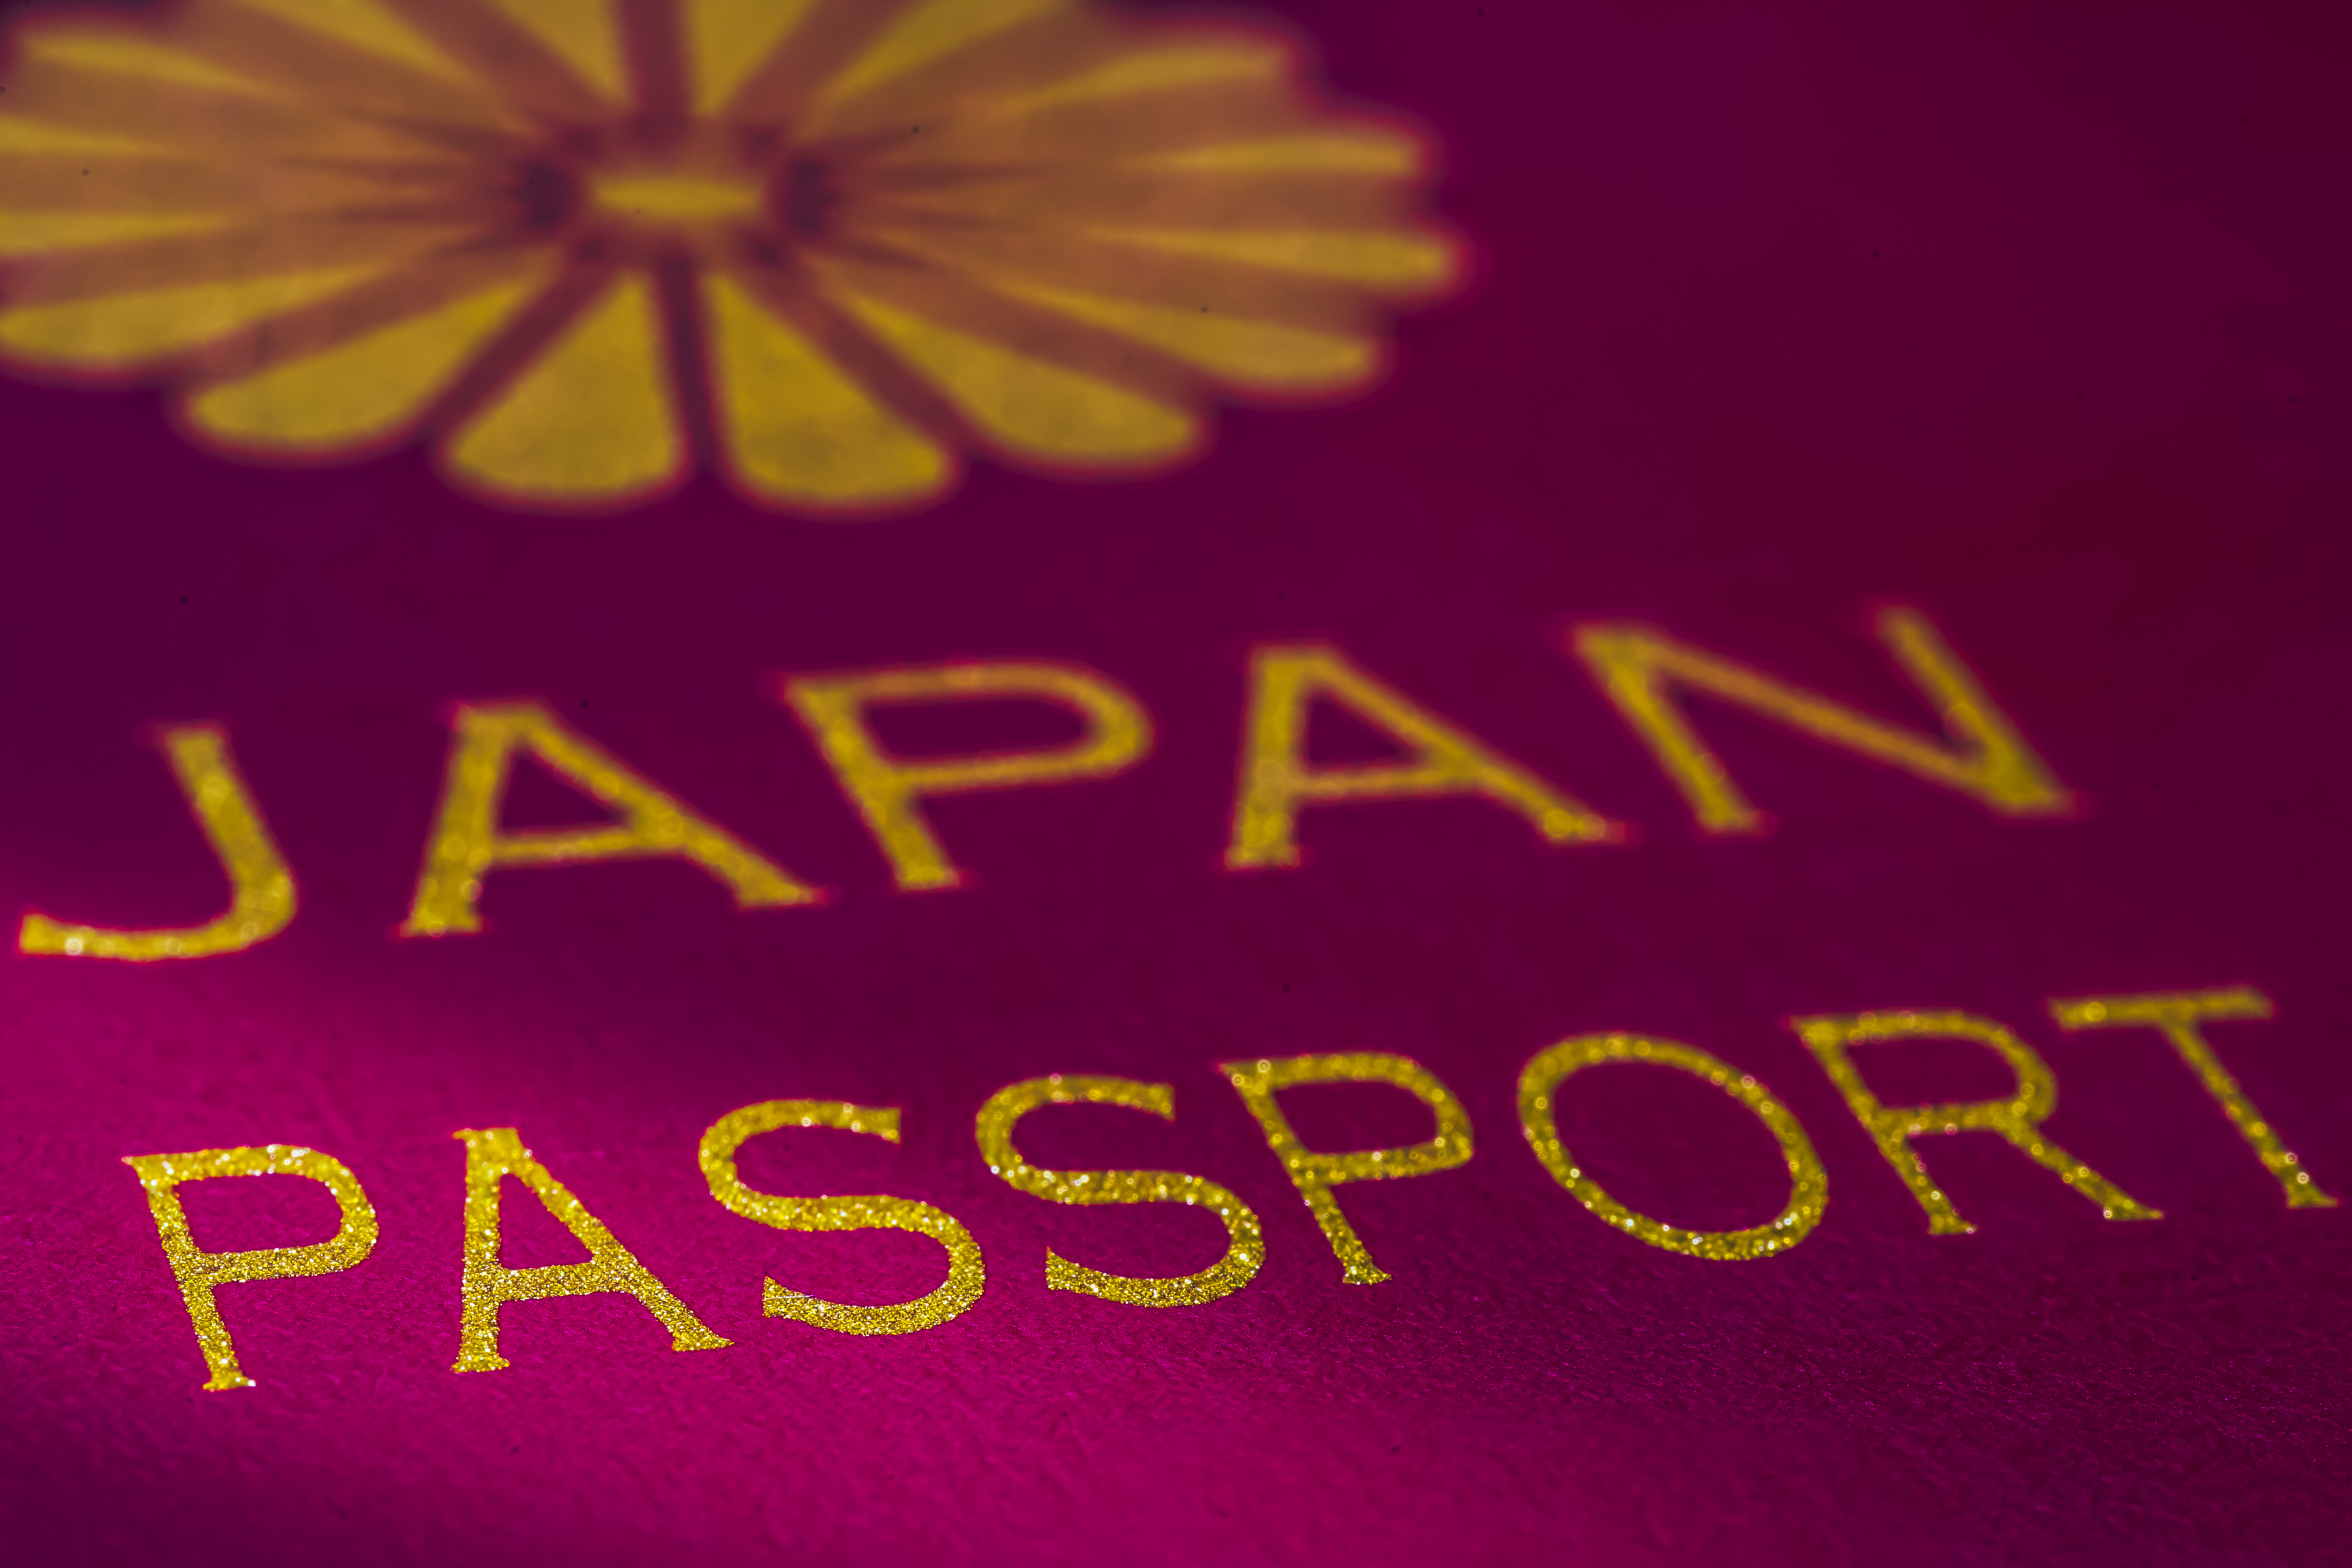
flower, number, love, line, red, color, japan, circle, brand, font, text, sony, macromondays, hmm, shape, emotion, passport, ilce7m2, 272e, tamron90mmf28macro, beginswiththeletterp